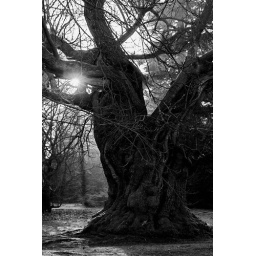
Tree in black and white